Parks and open spaces in the London Borough of Redbridge

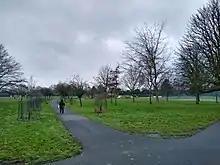
Seven Kings Park

The London Borough of Redbridge, one of the north-eastern peripheral London boroughs, has within its boundaries parts of two large open spaces: Epping Forest and Wanstead Flats. Apart from many smaller parks, gardens and sports grounds, the following are the main open spaces in Redbridge: